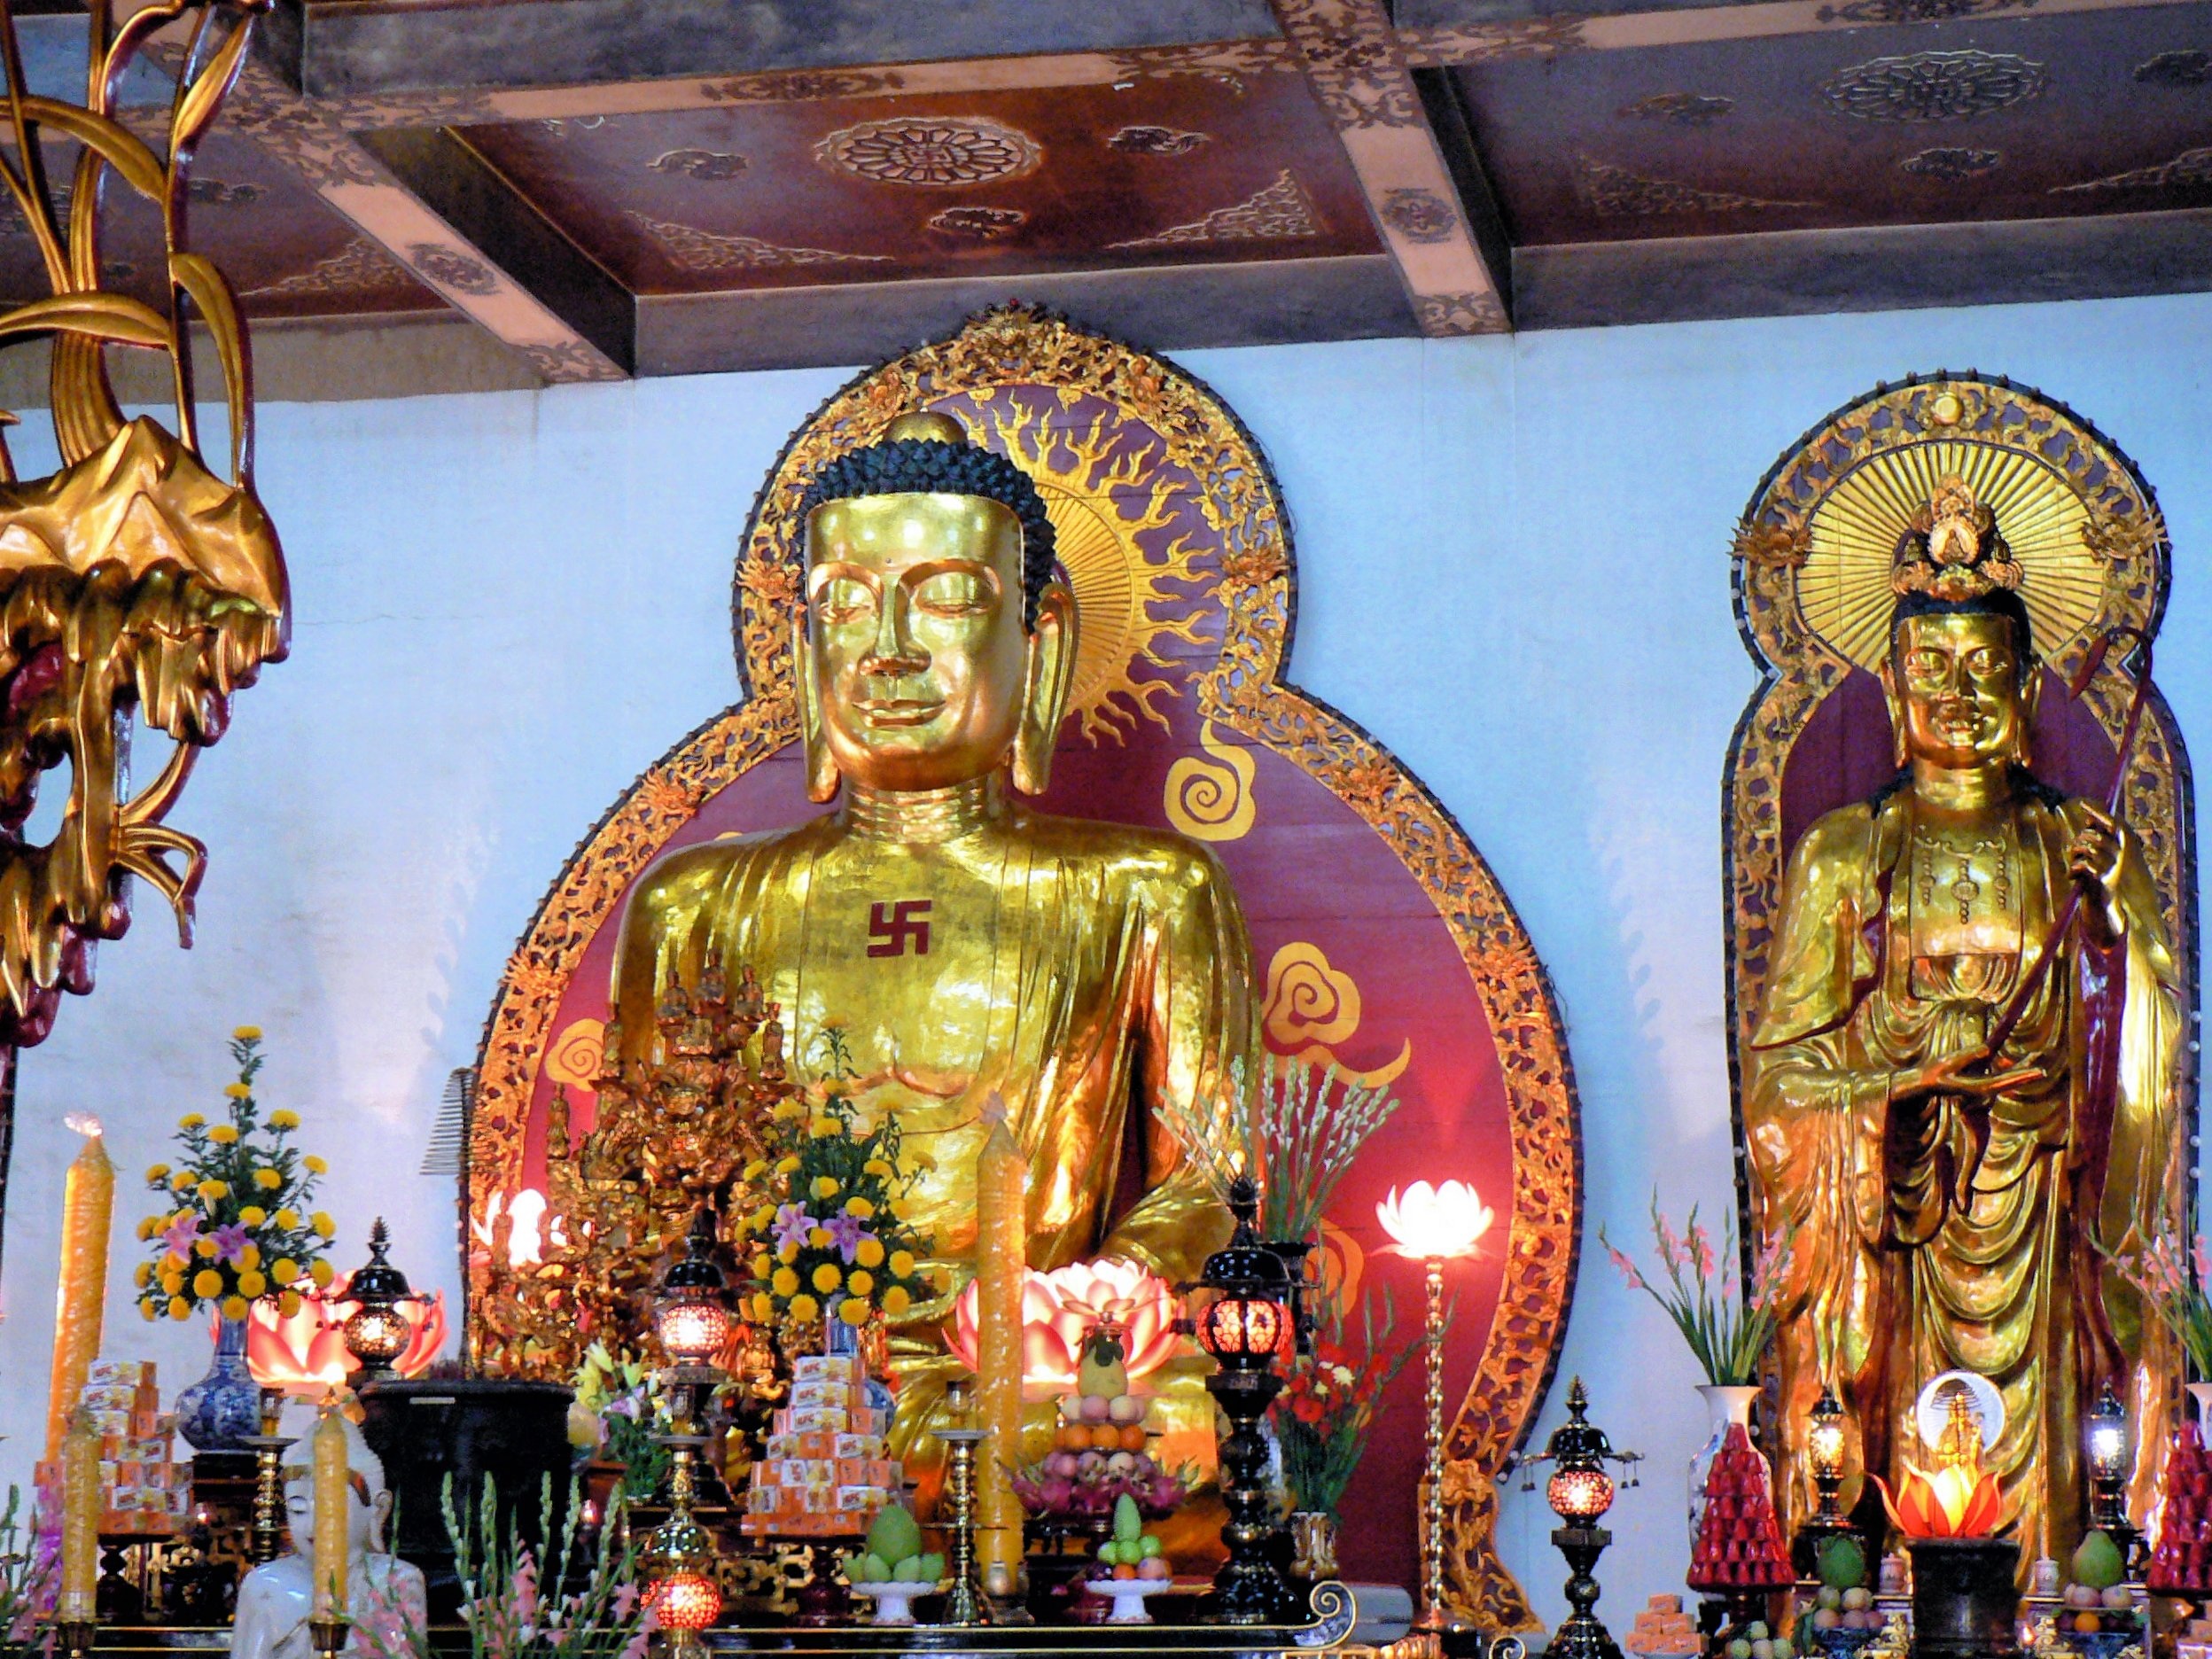
building, monument, celebration, statue, religion, place of worship, viet nam, temple, wat, hindu temple, gautama buddha, ancient history, boudda